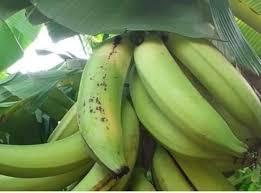
Hizi ni ndizi. Ndizi hizi ni za kupikwa ama zenye zinaliwa bila kupikwa. Ndizi hizi bado ziko shambani, kwa kuwa zimening'inia kwenye mgomba wa ndizi.